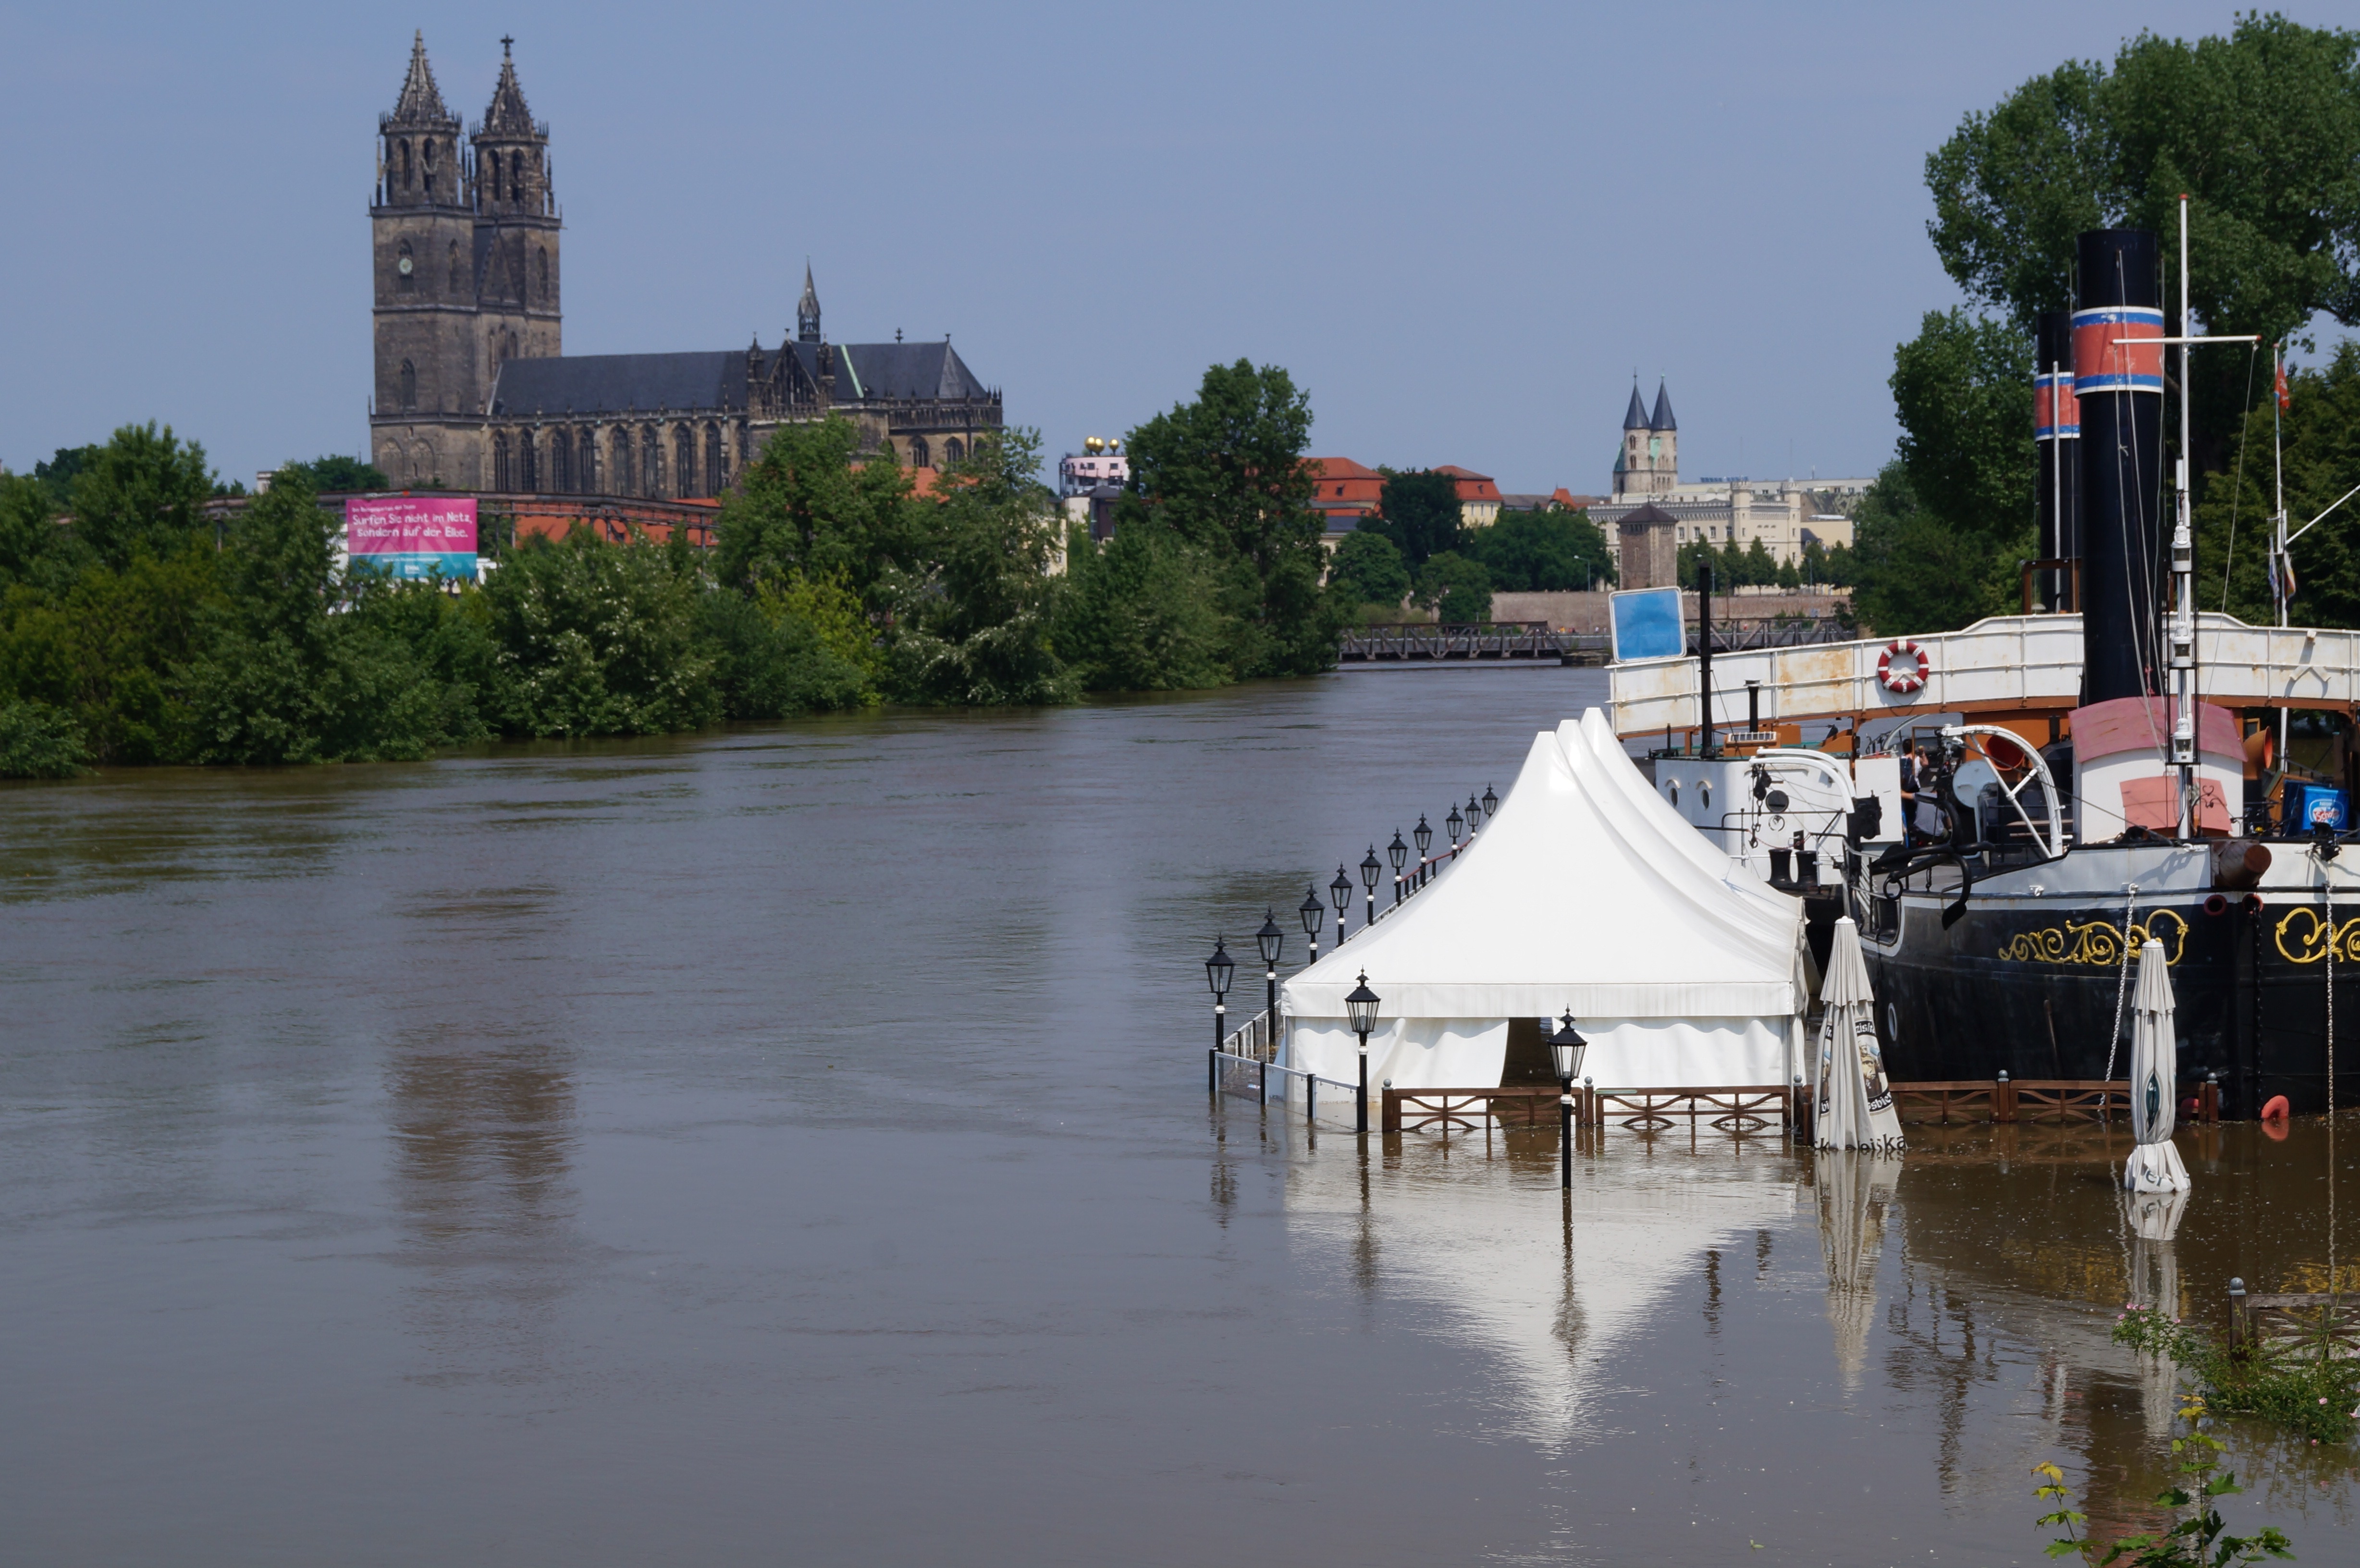
water, river, canal, reflection, flood, waterway, boating, disaster, elbe, excursion steamer, paddle steamer, magdeburg, w rttemberg, high water, ueberschwaemmung, brown broth, ship museum